Garuda

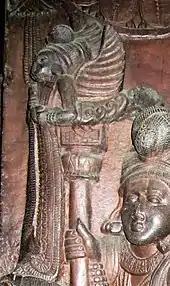
Relief depicting a portable Garuda pillar, one of the oldest images of Garuda, Bharhut, 100 BCE.

The Hindu texts on Garuda iconography vary in their details. If in the bird form, he is eagle-like, typically with the wings slightly open as if ready and willing to fly wherever he needs to. In part human-form, he may have an eagle-like nose, beak or legs, his eyes are open and big, his body is the color of emerald, and his wings are golden-yellow. He may be shown with either two or four hands. If he is not carrying Vishnu, he holds a jar of "amrita" (immortality nectar) in one hand in the rear and an umbrella in the other, while the front pair of hands are in "anjali" (namaste) posture. If he is carrying Vishnu, the rear hands provide the support for Vishnu's feet.